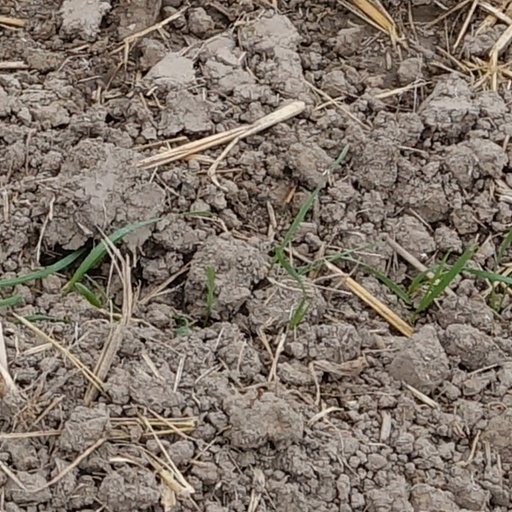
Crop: wheat